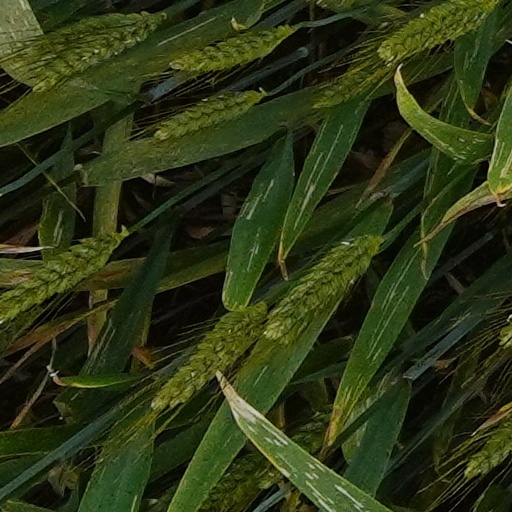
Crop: wheat